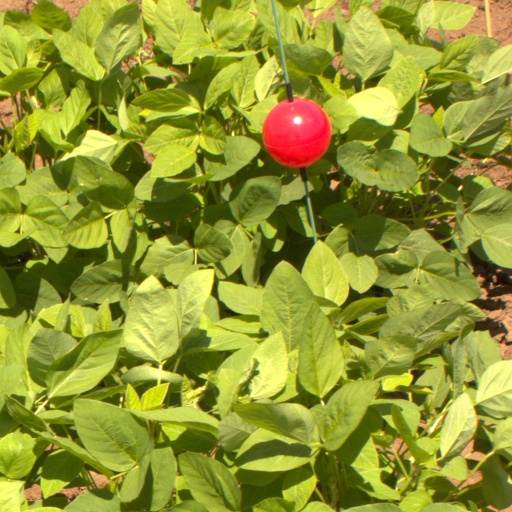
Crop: soybean